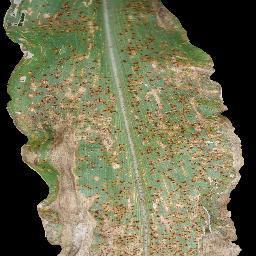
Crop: corn
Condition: (maize)_common_rust